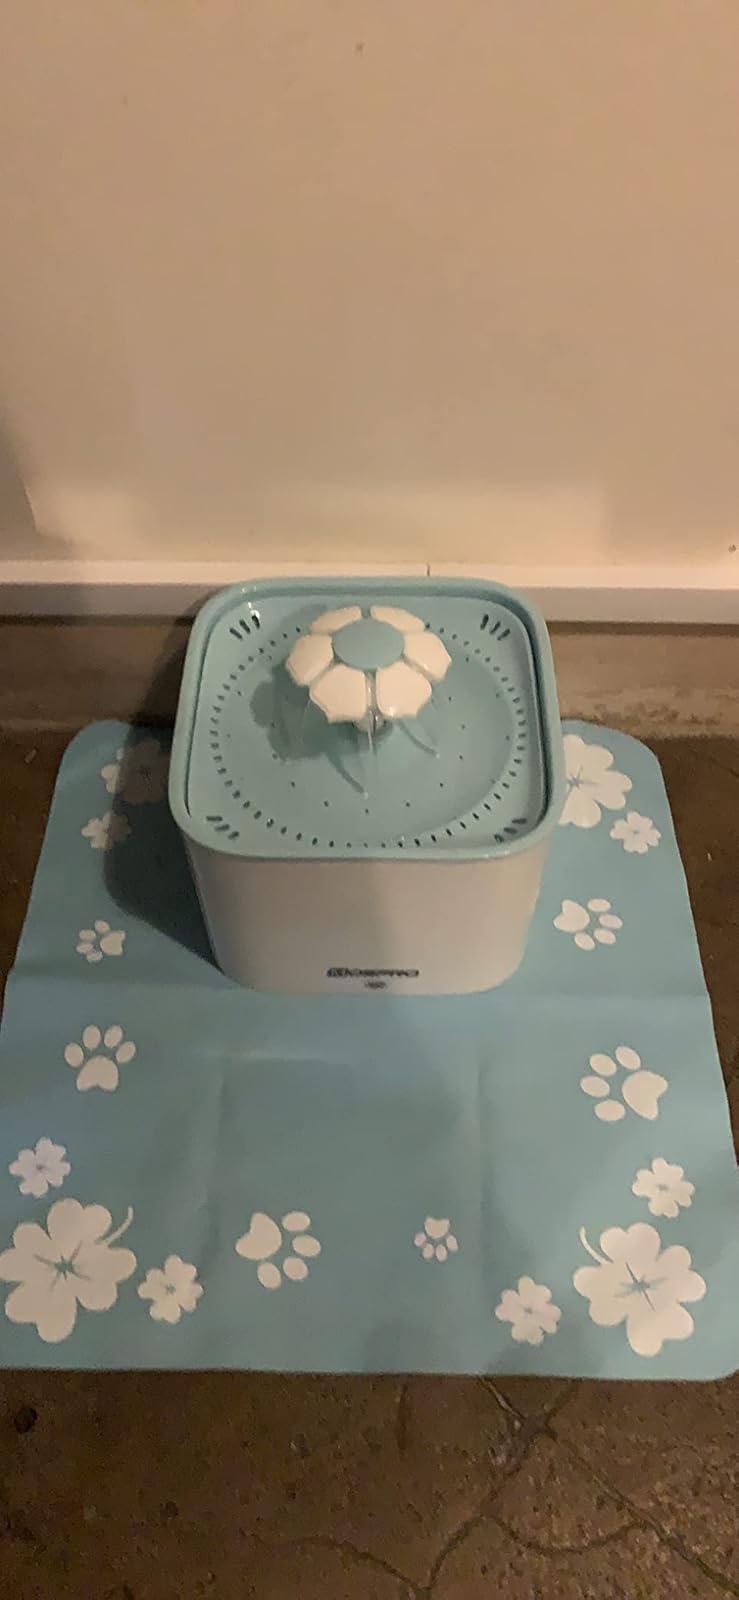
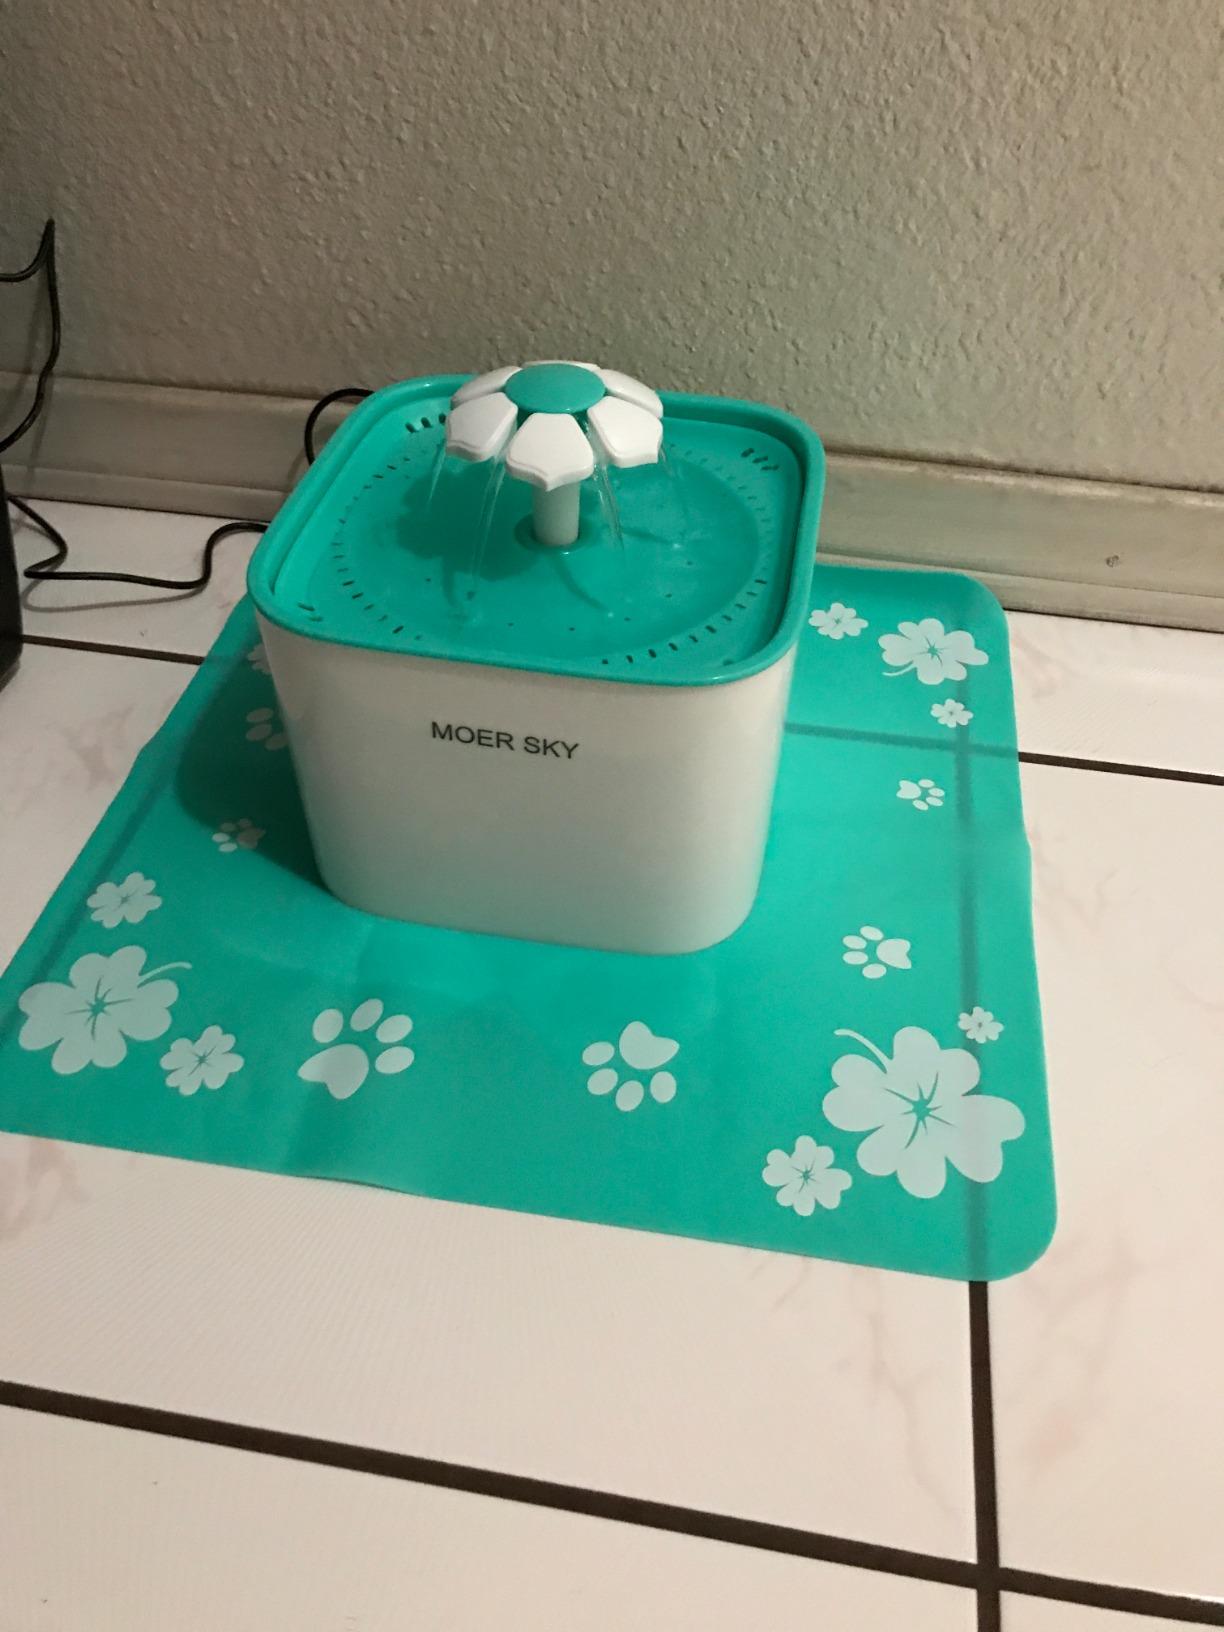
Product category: items_bowl
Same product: no